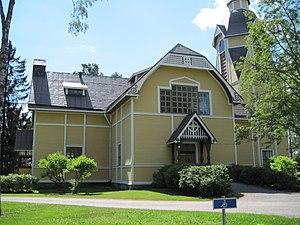
L’église de Keikyä est une église luthérienne située dans le village Keikyä de la municipalité de Sastamala en Finlande.
Cet article recense les églises évangéliques-luthériennes de Finlande.
Keikyä est une ancienne municipalité du Satakunta en Finlande.